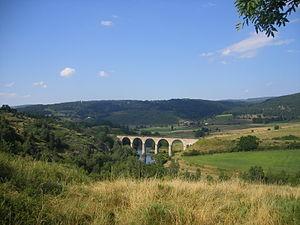
Le viaduc des Brasses sur la ligne des Cévennes enjambe la vallée de l'Allier entre Luc et Langogne
La ligne de Saint-Germain-des-Fossés à Nîmes-Courbessac, dont la section de Langeac à Alès est surnommée ligne des Cévennes, est une ligne de chemin de fer française à écartement standard reliant Saint-Germain-des-Fossés à Nîmes par Gannat et Clermont-Ferrand. Elle est l'œuvre du grand capitaine d'industrie Paulin Talabot, qui crée en 1836 la « Compagnie des Mines de la Grand'Combe et des chemins de fer du Gard » afin de désenclaver les gisements de charbon du bassin houiller d'Alès. Cette société a été reprise en 1852 par la Compagnie du chemin de fer de Lyon à la Méditerranée, elle-même absorbée en 1857 par la Compagnie des chemins de fer de Paris à Lyon et à la Méditerranée.